United Way

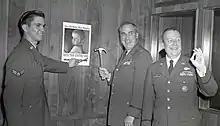
Men hanging a campaign poster for a United Fund in 1966

The "big three" national health drives (the American Cancer Society, the National Foundation for Infantile Paralysis, and the American Red Cross) objected to handing over control of their fundraising efforts and refused to participate in a single workplace drive. The focus of local community fundraising also conflicted with the mission of the national health organizations. Many United Funds supported health causes locally, with funds going to charities in their local communities. By the late 1960s, the conflicts between United Funds and national health charities resolved itself with many of the charities folding into the United Fund or retreating from competing.